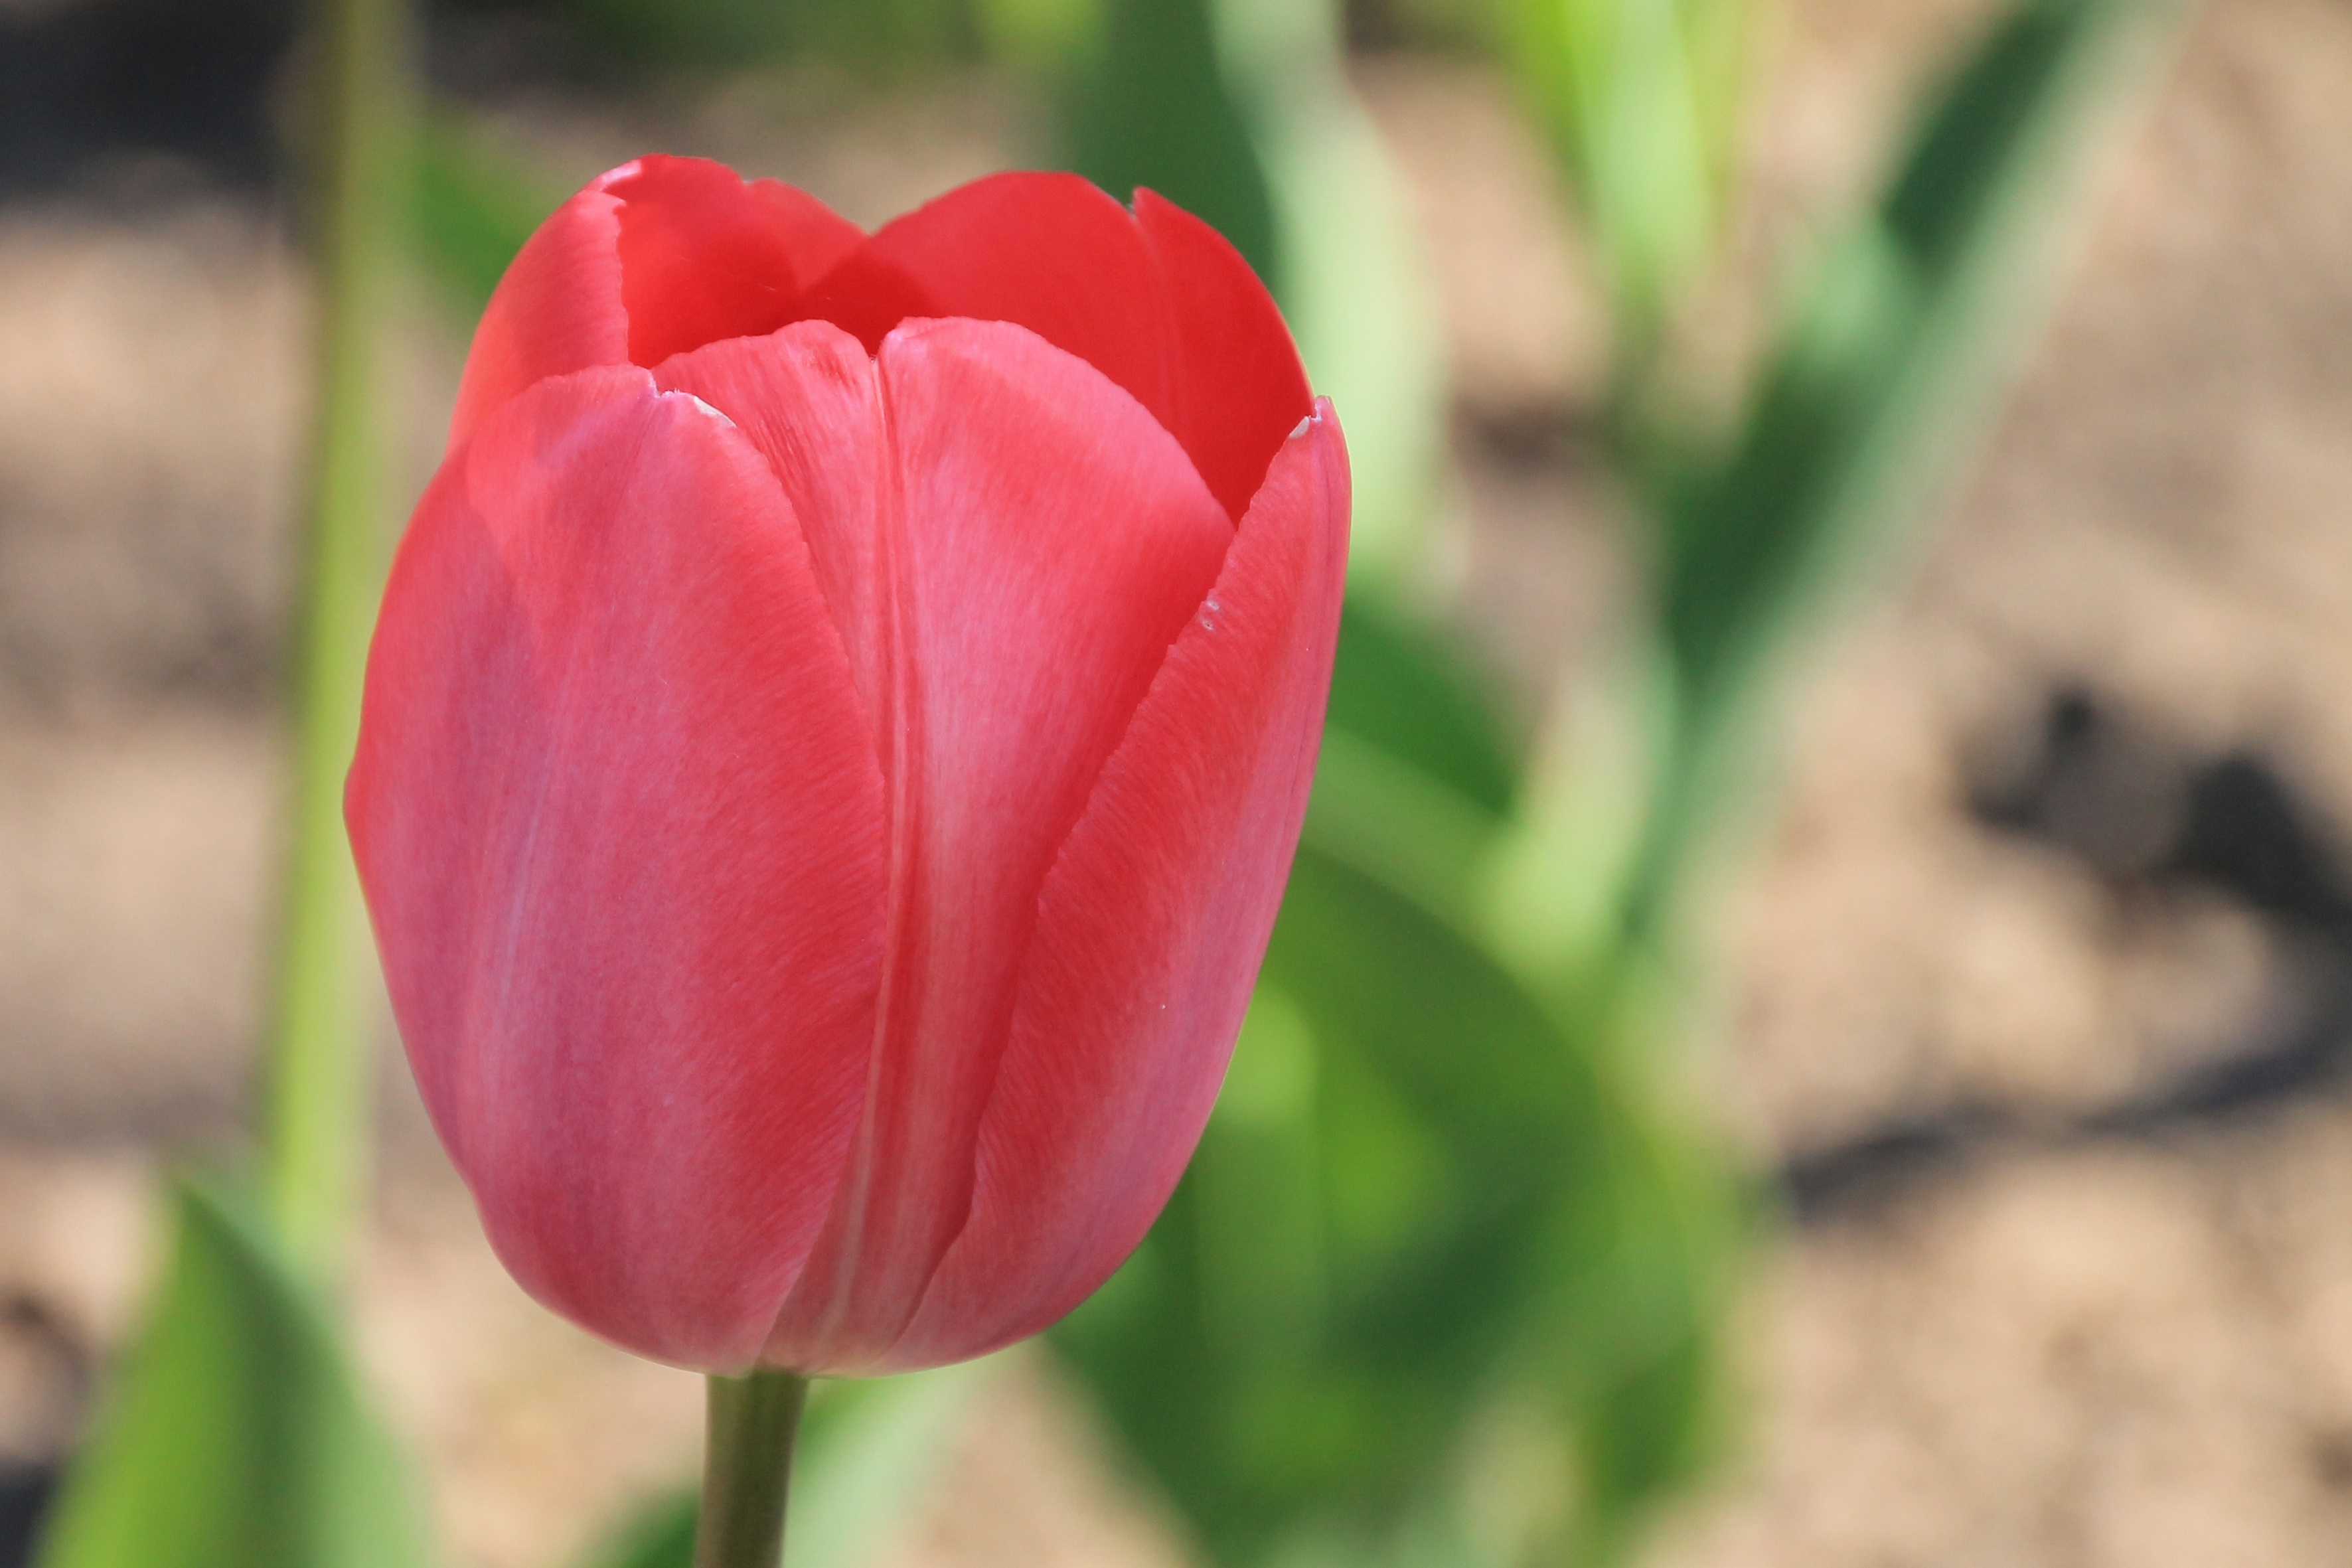
blossom, plant, flower, petal, bloom, tulip, spring, red, flora, flower bed, spring flower, macro photography, flowering plant, lily family, plant stem, land plant